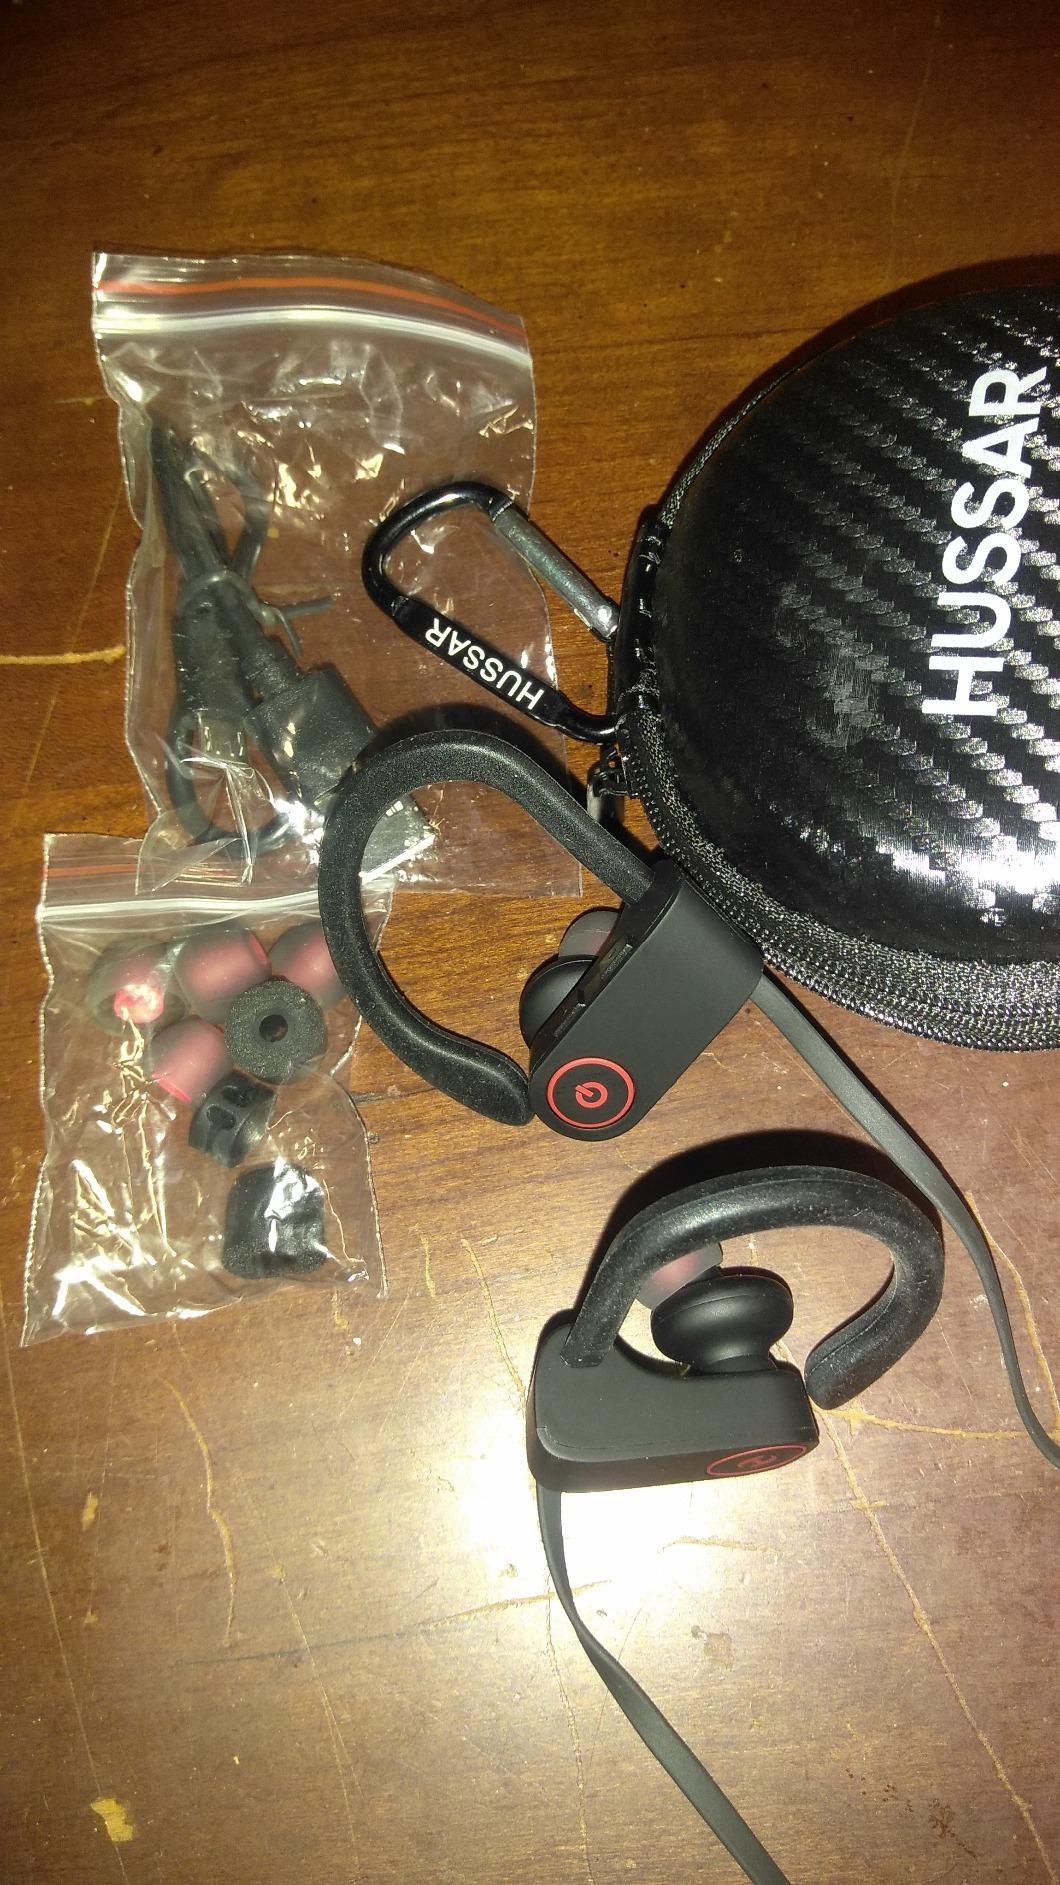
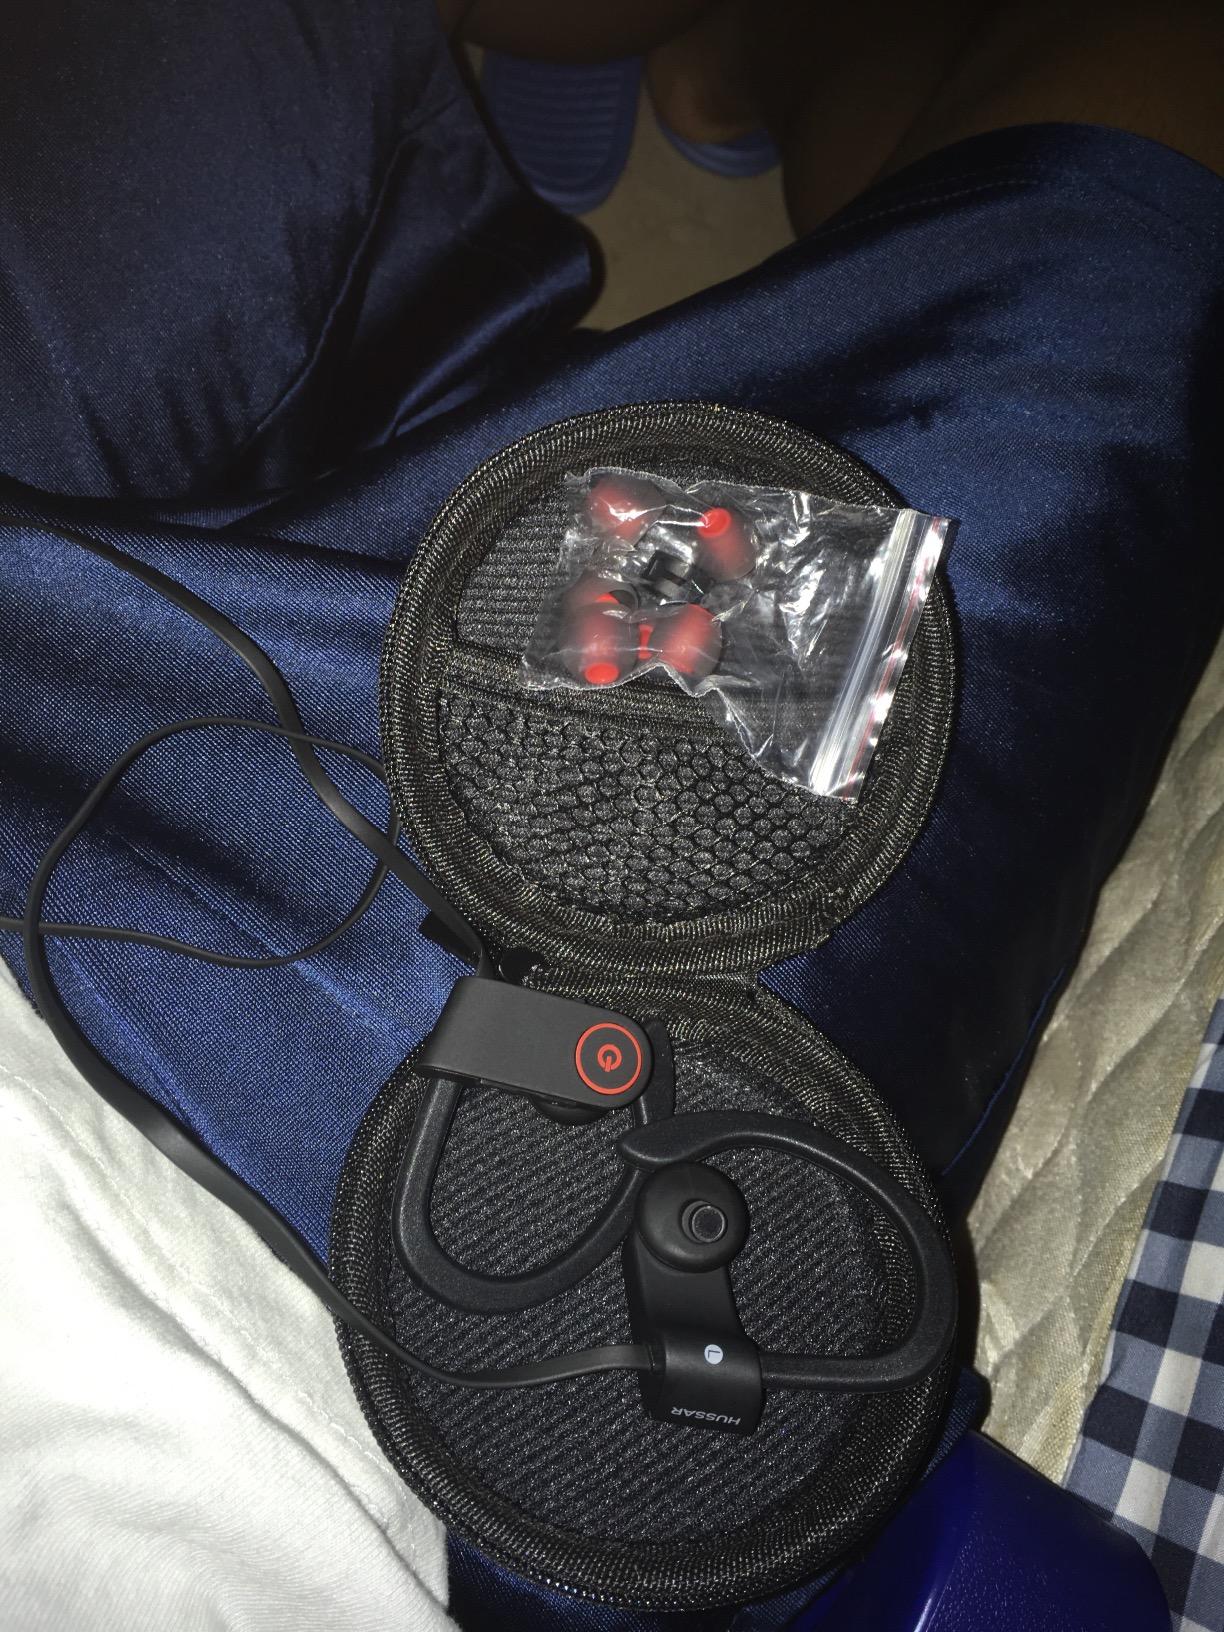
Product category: headphones
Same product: yes